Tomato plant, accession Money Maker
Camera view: tilt-top (135 deg); turntable rotation: 180 degrees
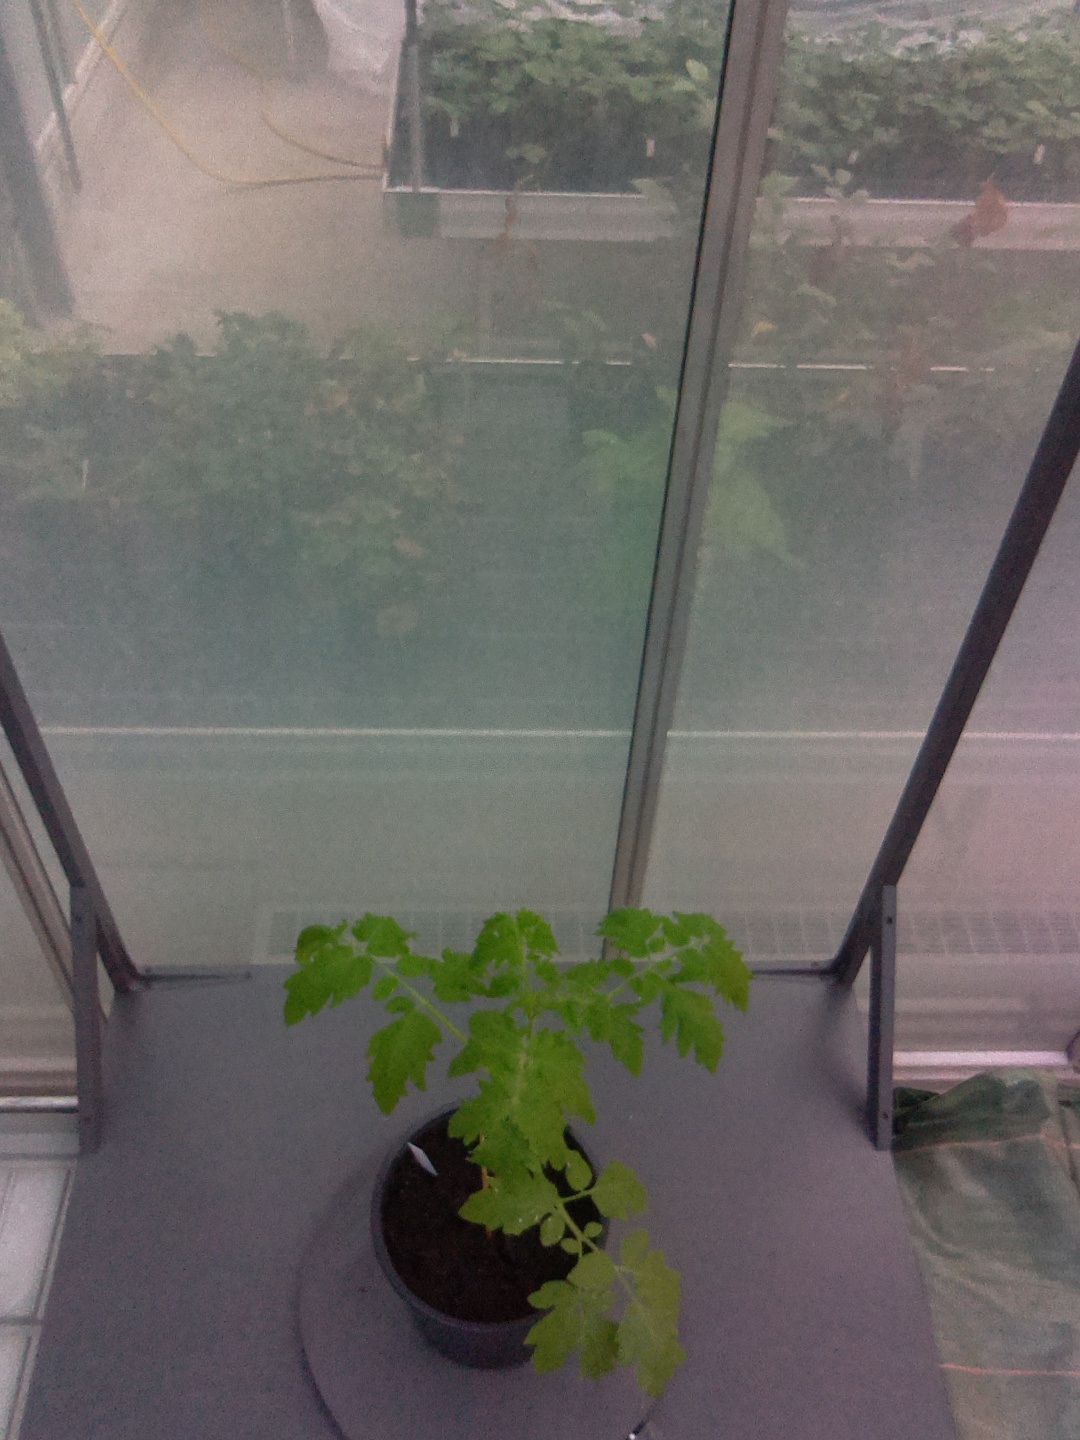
BBCH growth stage 13: 6 of true leaves visible